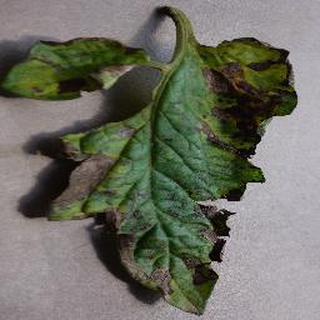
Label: tomato_early_blight